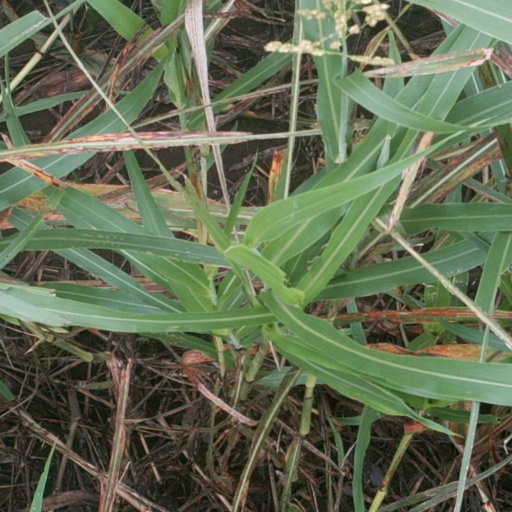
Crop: sorghum